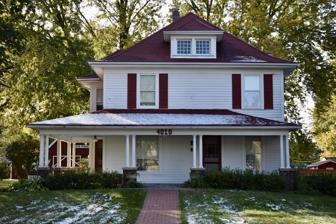
Building: Olmsted Family Farmhouse
Country: United States of America
Year built: 1904
Historic house in Iowa, United States United States historic place Olmsted Family Farmhouse U.S. National Register of Historic Places Show map of Iowa Show map of the United States Location 4010 70th St. Urbandale, Iowa Coordinates 41°38′0.5″N 93°42′45.9″W / 41.633472°N 93.712750°W / 41.633472; -93.712750 Built 1904 Architectural style American foursquare NRHP reference No. 100004230 Added to NRHP August 6, 2019 The Olmsted Family Farmhouse , also known as the Olmsted-Urban House , is an historic building located in Urbandale, Iowa , United States. Leander and Charlotte Olmsted from Auburn, New York acquired 80 acres (32 ha) of land in Polk County, Iowa in 1867. They built a house on the property where they raised their sons Millard and Clarence, and bought additional land for their farm. In 1904, about the time Millard married his wife Olive, Leander had this two-story, frame, American foursquare house built. Millard and Olive helped Leander farm and they raised their six children here. Both Millard and his brother Clarence were influential in the formation of Urbandale in 1917 with Clarence serving on the first town council and Millard on the school board. In 1937, 10 acres (4.0 ha) of the farm were platted for building lots. Karl and Matie Urban acquired the house in 1947, and the Urbandale Historic Society bought the house from their estate in 1987. They converted it into their headquarters and to house their collection of Urbandale memorabilia. The house was listed on the National Register of Historic Places in 2019. References